1964 Michigan Wolverines football team

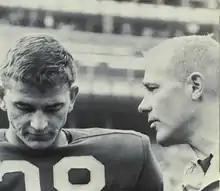
Bob Timberlake confers with Bump Elliott.

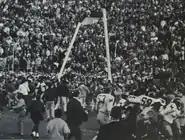
Michigan fans tear down the goal posts after a victory in the 1965 Rose Bowl.

The 1964 Michigan Wolverines football team represented the University of Michigan in the 1964 Big Ten Conference football season. In their sixth year under head coach Bump Elliott, the Wolverines compiled a 9–1 record, won the Big Ten Conference championship for the first time since 1950, and defeated Oregon State in the 1965 Rose Bowl by a score of 34–7. The 1964 Wolverines defeated four teams ranked in the Top 10 in the AP Poll by a combined score of 82 to 17 and finished the regular season ranked No. 4 in both the AP and Coaches' polls. Although no post-bowl polls were taken in the 1964 season, Oregon State coach Tommy Prothro opined after watching game film from the Rose Bowl that the 1964 Wolverines were "the greatest football team he has ever seen."